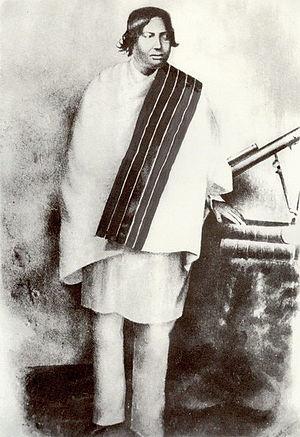
Rainivoninahitriniony (Raharo), Premier ministre de Madagascar (1852 a 1865) et deuxieme mari de la reine Rasoherina
Rainivoninahitriniony est un homme d'État. Il fut Premier ministre du Royaume de Madagascar de 1852 à 1861, conjointement avec Andrianisa Rainijohary, puis seul de 1861 à 1864. Rainivoninahitriniony, dont le nom d'origine était Raharo, succède à son père Rainiharo à la même fonction, au titre de chef des Hova Tsimiamboholahy. Auparavant, il avait servi comme général dont le principal fait d'armes était l'expédition de 1852 contre les Antefasy et les Antesaka du sud-Est qui tentèrent de se révolter.
Cette page présente la liste des Premiers ministres de Madagascar :